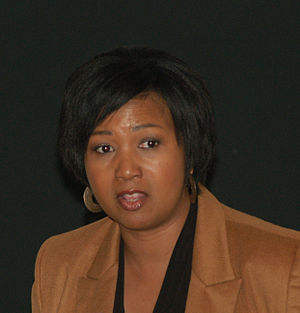
Mae Jemison / Galleri
"Mae Carol Jemison er en amerikansk tidligere astronaut. Hun var den første kvindelige afro-amerikanske astronaut. Hun blev udvalgt som astronaut i 1987 og var på sin første rummission med STS-47 fem år senere, som ""Mission Specialist"".